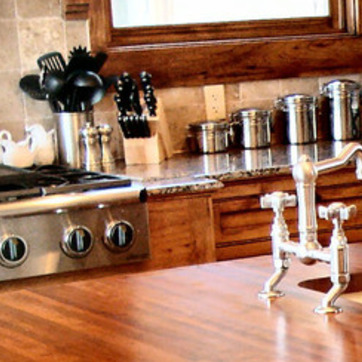
Material: polishedstone